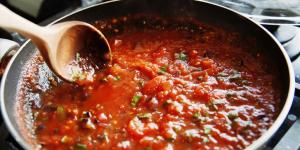
como espesar una salsa